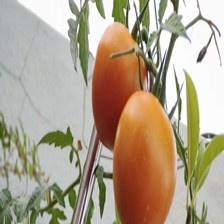
Label: tomato